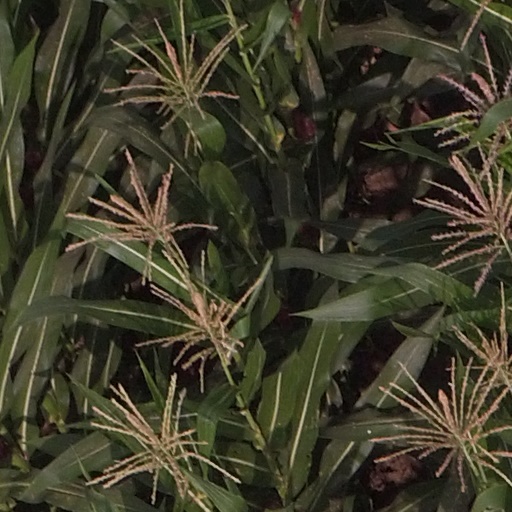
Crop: maize; corn